European and American voyages of scientific exploration

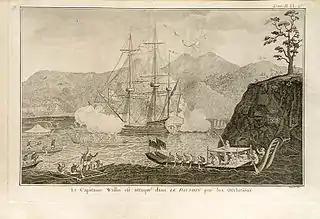
HMS "Dolphin" at Tahiti in 1767

Considered the first scientific voyage undertaken by the Royal Navy, its primary purpose was the discovery of new lands in the South Atlantic Ocean. It was during this trip that several islands of the Tuamotu archipelago were discovered. was a 24-gun post ship launched in 1751 and used as a survey ship from 1764, making two circumnavigations under the command of John Byron and Samuel Wallis. She was broken up in 1777.